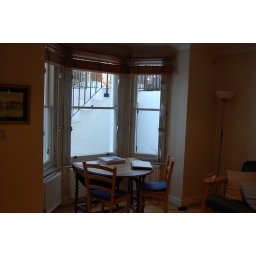
Bay window with dining table in reception room.